Some Pun'kins

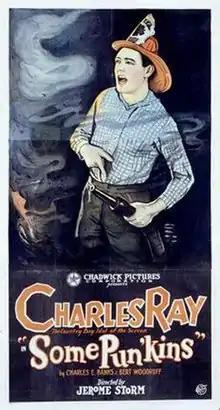
theatrical poster

Some Pun'kins is a 1925 American silent comedy drama film directed by Jerome Storm and starring Charles Ray, Duane Thompson, and George Fawcett. It is also known by the alternative title of The Farmer's Boy.